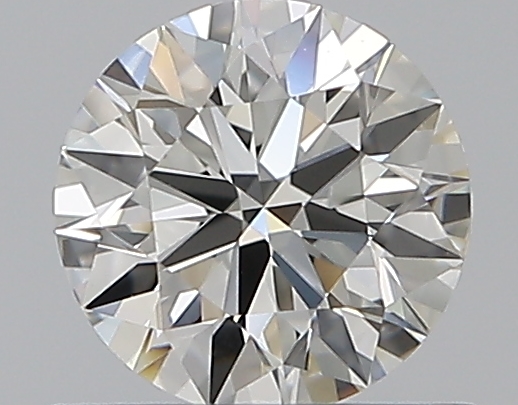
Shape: round
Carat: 0.55
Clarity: VVS2
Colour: I
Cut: EX
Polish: EX
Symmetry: EX
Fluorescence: F
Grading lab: GIA
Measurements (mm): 5.25 x 5.28 x 3.26